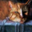
Label: cat